Cycling in Prague

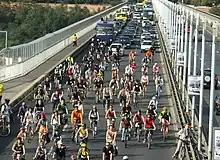
Critical mass cycling in Prague (Cyklojízda), 2007

Cycling in Prague is a popular leisure activity and a not so common mode of transport within the capital city of the Czech Republic. However, levels of utility cyclists have been rising recently. In 2018, 2% of people commuted by bike in Prague (4% in summer, less than 2% in winter). As of 2017, there were of protected cycle paths and routes in the city. Also, there are of bike lanes and of specially marked bus lanes that can be used by cyclists.